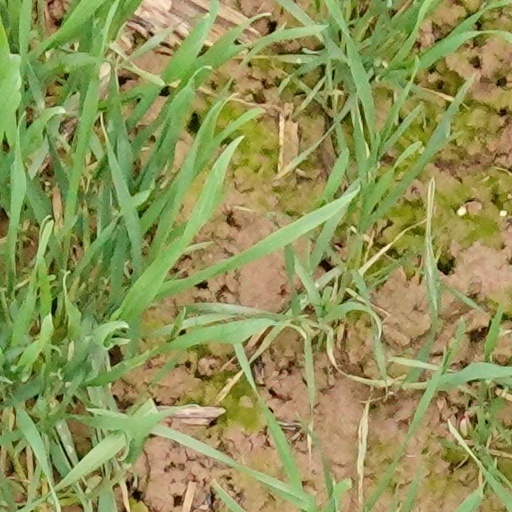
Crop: wheat